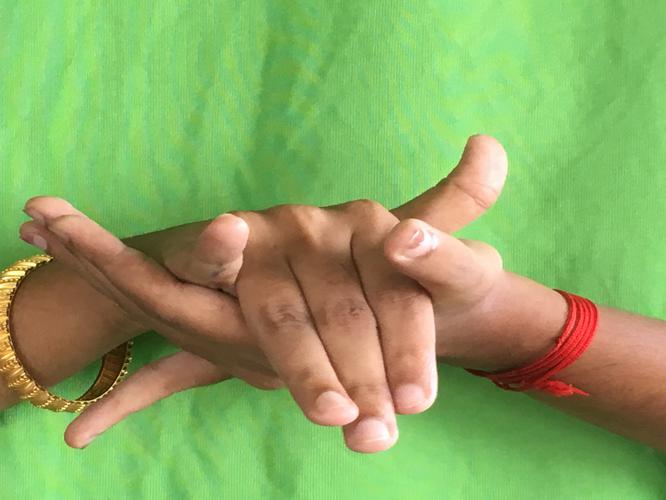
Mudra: Kurma
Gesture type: double_hand